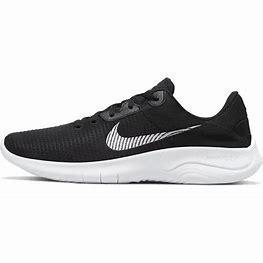
Brand: Nike
Model: Flex Experience Run 11 Next Nature